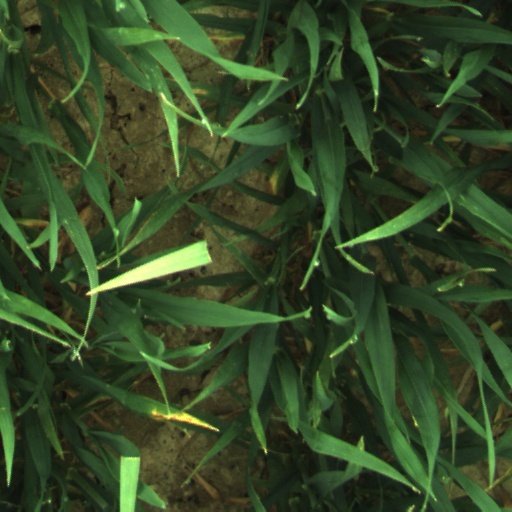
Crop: wheat